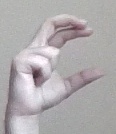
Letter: thal